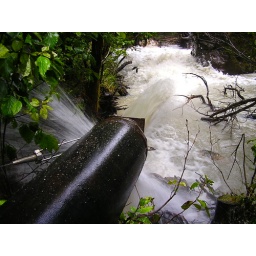
They pump water over a mountain to get it to the river that feeds the lake. weird